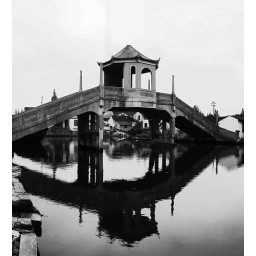
A unique bridge near my late grandma's house in Taicang.